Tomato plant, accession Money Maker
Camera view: vertical (180 deg); turntable rotation: 180 degrees
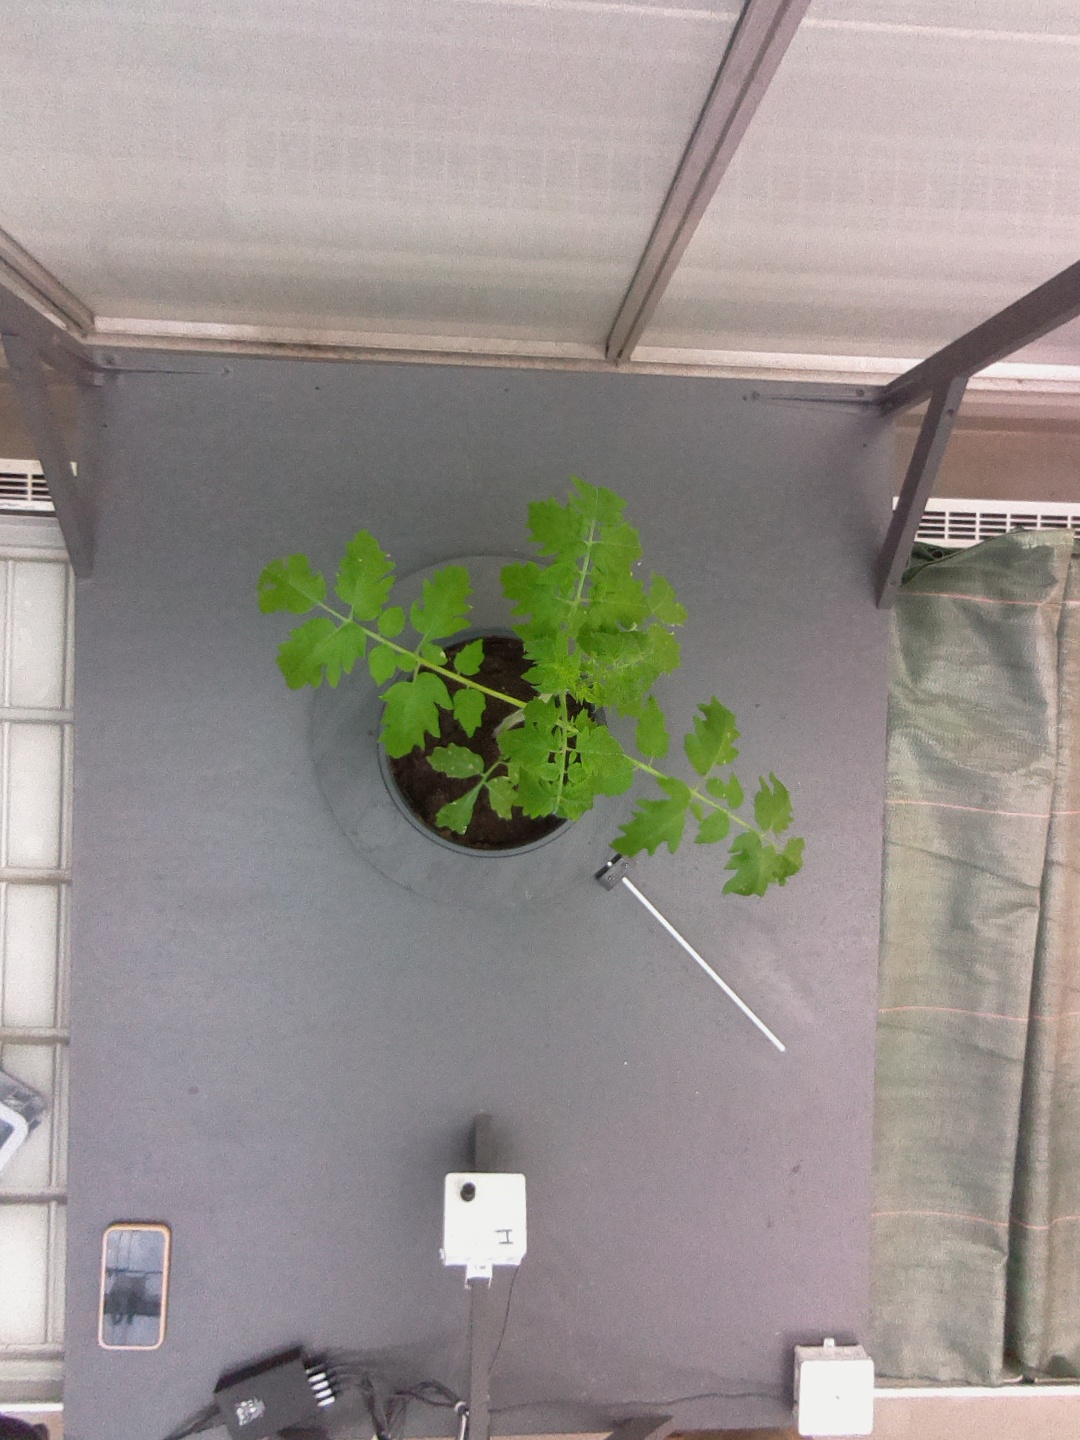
BBCH growth stage 13: 6 of true leaves visible